Progear

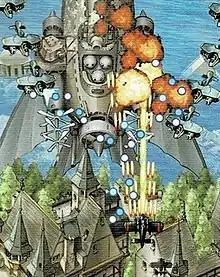
Early conceptual artwork. "Progear" was originally envisioned to be a vertical-scrolling shoot 'em up project, before being ultimately reworked into a horizontal-scrolling shooter instead.

"Progear" was a collaboration effort with Capcom by most of the same team that worked on previous projects at Cave, a team formed by alumni of Toaplan, serving as their first horizontally scrolling shooter game, in addition to being the six shoot 'em up title from the company and their eight video game overall. Kenichi Takano served as producer with director Junya Inoue. Tsuneki Ikeda served as chief programmer alongside Satoshi Kōyama and Takashi Ichimura. Akira Wakabayashi, Fusayuki Watariguchi, Hiroyuki Tanaka and Kengo Arai acted as designers. The soundtrack was composed by Yukinori Kikuchi, with Ryūichi Yabuki creating the sound effects.